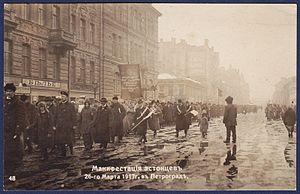
La Russie dans la Première Guerre mondiale est un des belligérant majeurs du conflit : d'août 1914 à décembre 1917, elle combat dans le camp de l'Entente contre les Empires centraux. Au début du XXᵉ siècle, l'Empire russe fait figure de grande puissance par l'immensité de son territoire, le chiffre de sa population, ses ressources agricoles. Son réseau ferroviaire et son industrie connaissent un développement rapide mais elle n'a pas encore rattrapé son retard sur les puissances occidentales, l'Empire allemand en particulier. La guerre russo-japonaise de 1904-1905, suivie de la révolution de 1905, révèlent les faiblesses de son appareil militaire et mettent à nu de profonds clivages politiques et sociaux auxquels s'ajoute la question des minorités nationales. Les rivalités opposant la Russie à l'Allemagne et à l'Autriche-Hongrie l'entraînent à conclure une alliance avec la France et s'impliquer dans les affaires des Balkans. La crise de juillet 1914 ouvre un conflit général où la Russie est alliée de la France et du Royaume-Uni.